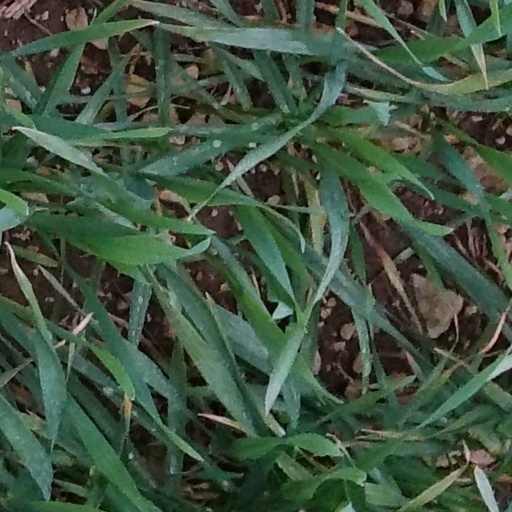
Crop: wheat